Rugby union in Germany

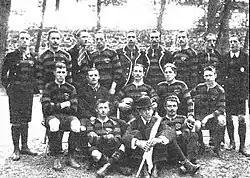
FC 1880 Frankfurt at the 1900 Olympic Games

While rugby union probably reached Germany through affluent British students who attended renowned private grammar schools in the German Confederation, studied in Heidelberg, or completed military service in Hannover, there is disagreement about when the game was first played.